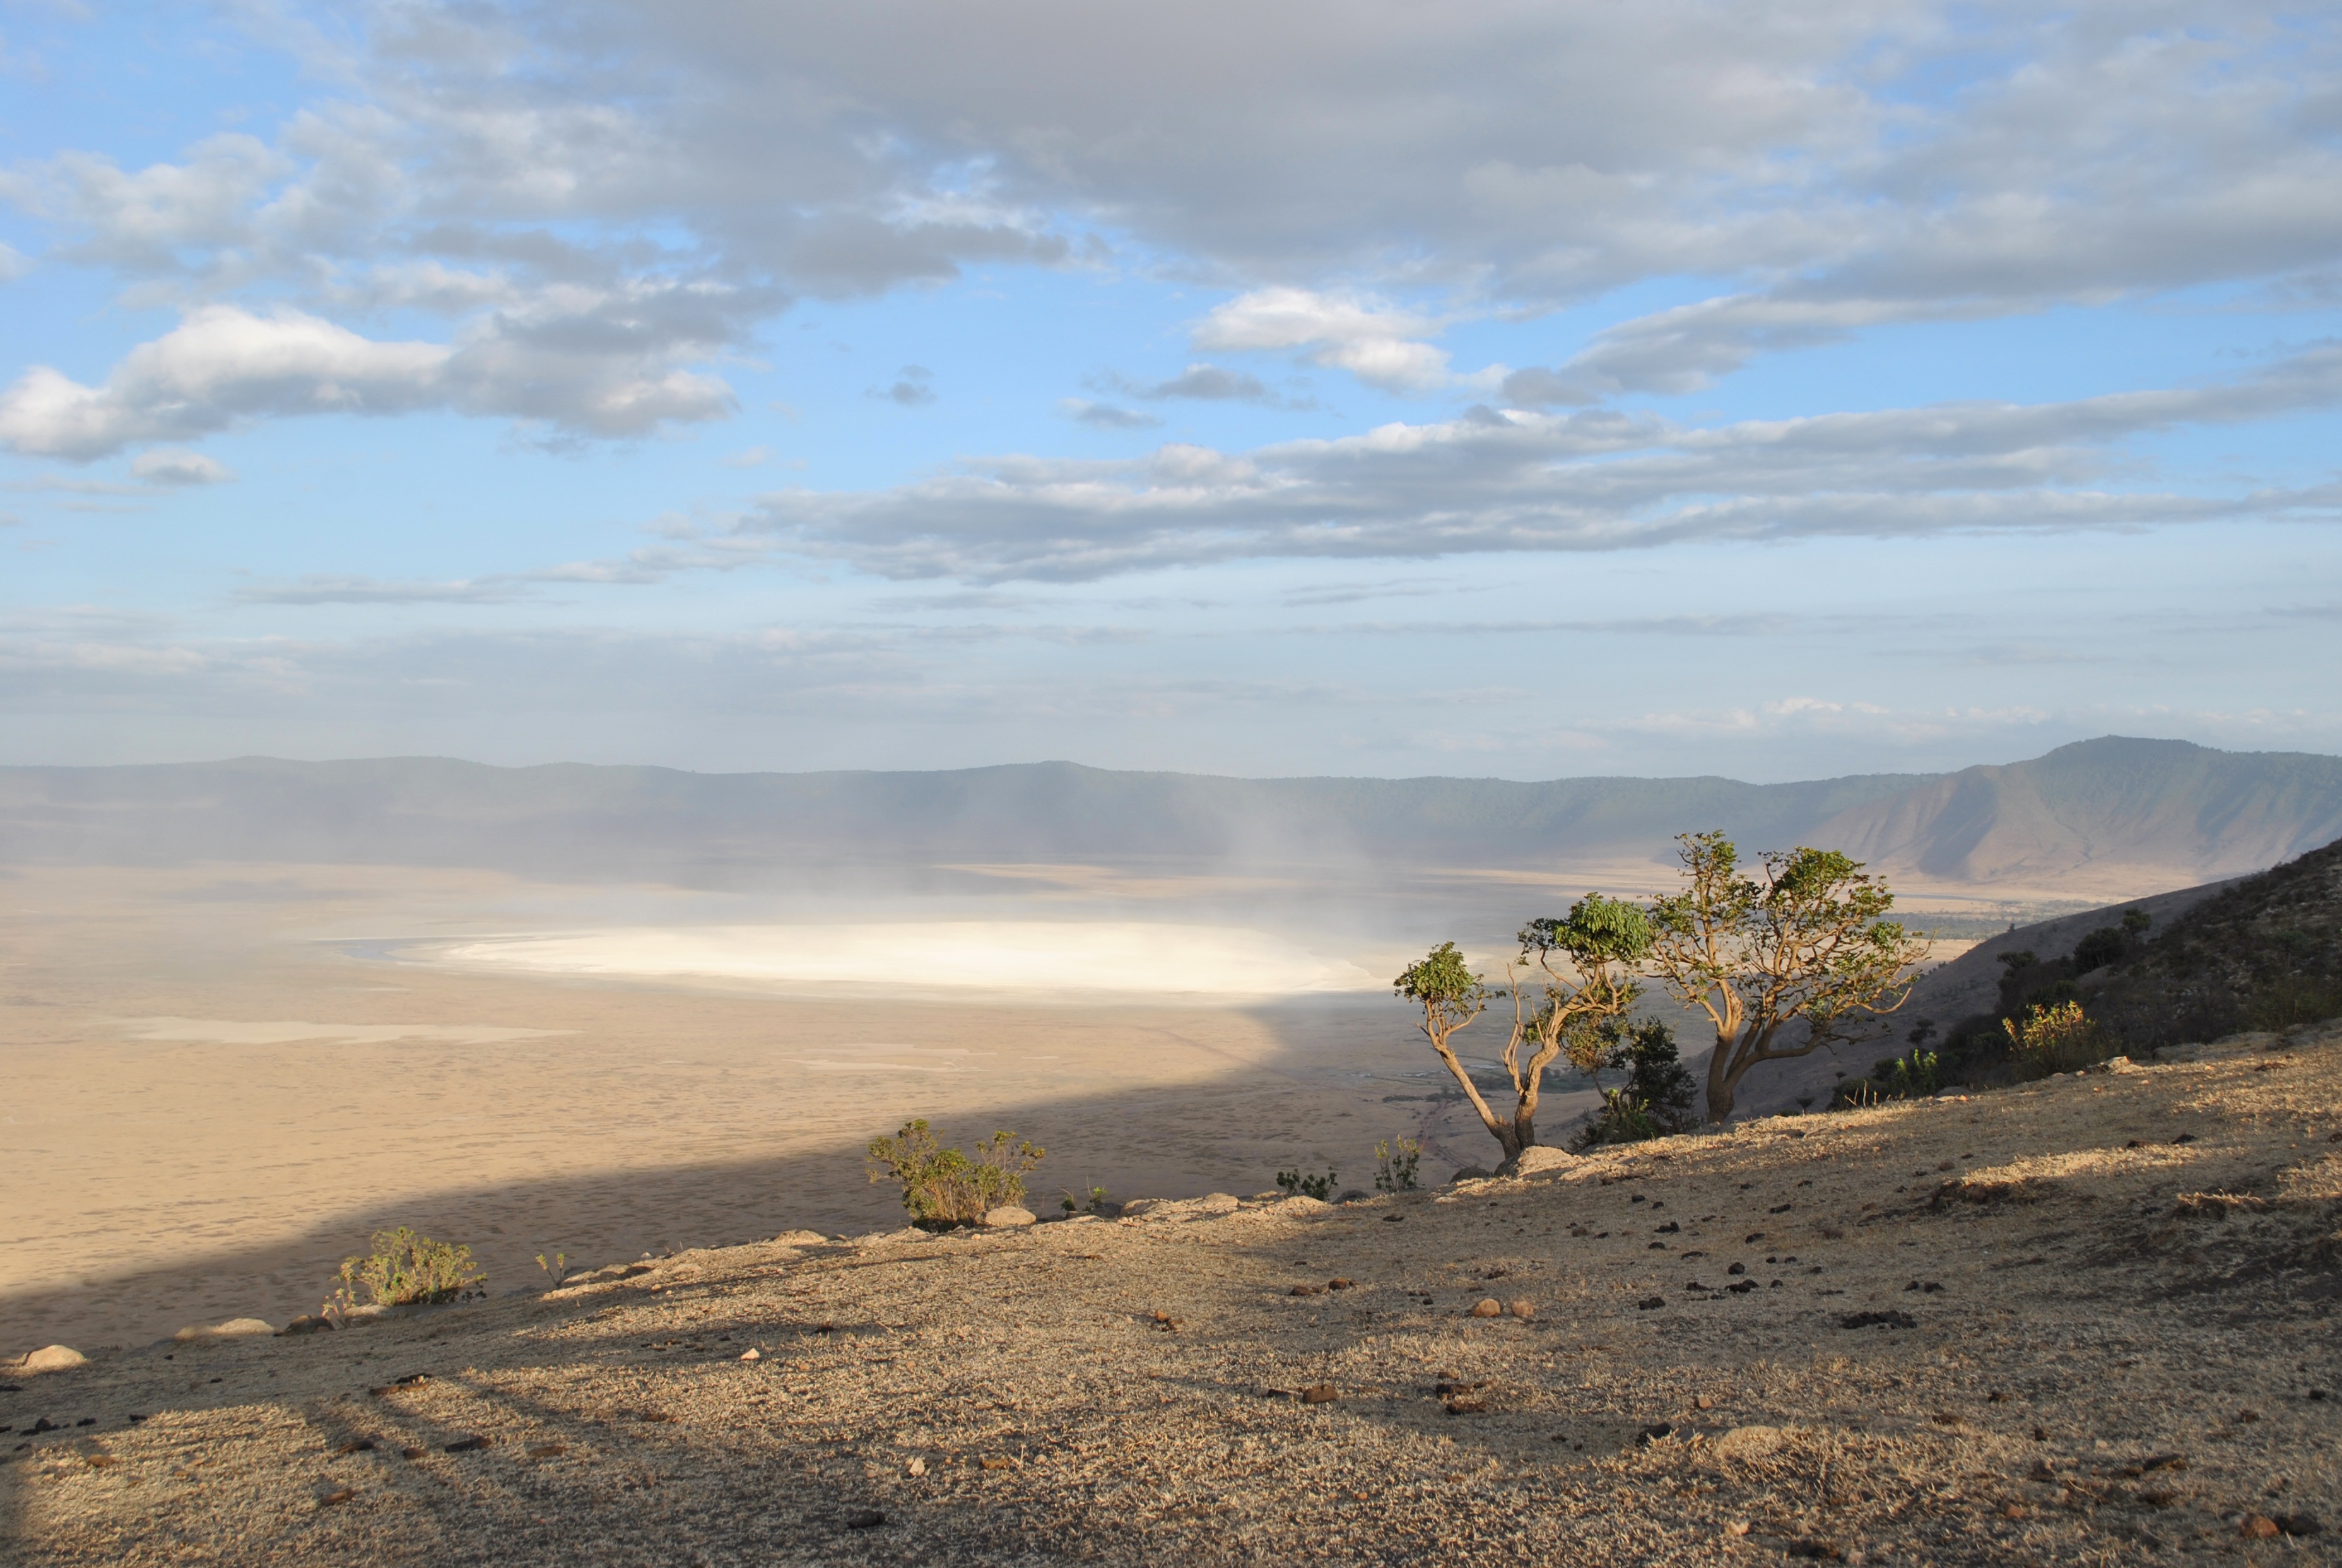
landscape, sea, coast, sand, rock, horizon, wilderness, mountain, cloud, sky, morning, hill, lake, dawn, valley, cliff, africa, crater, terrain, national park, ridge, plateau, habitat, loch, serengeti, rural area, landform, natural environment, geographical feature, atmospheric phenomenon, mountainous landforms, ngorongoro